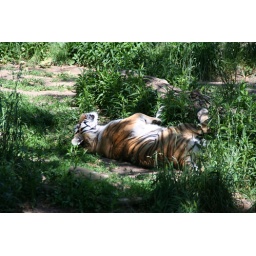
Lazy tiger sleeping in the sun.